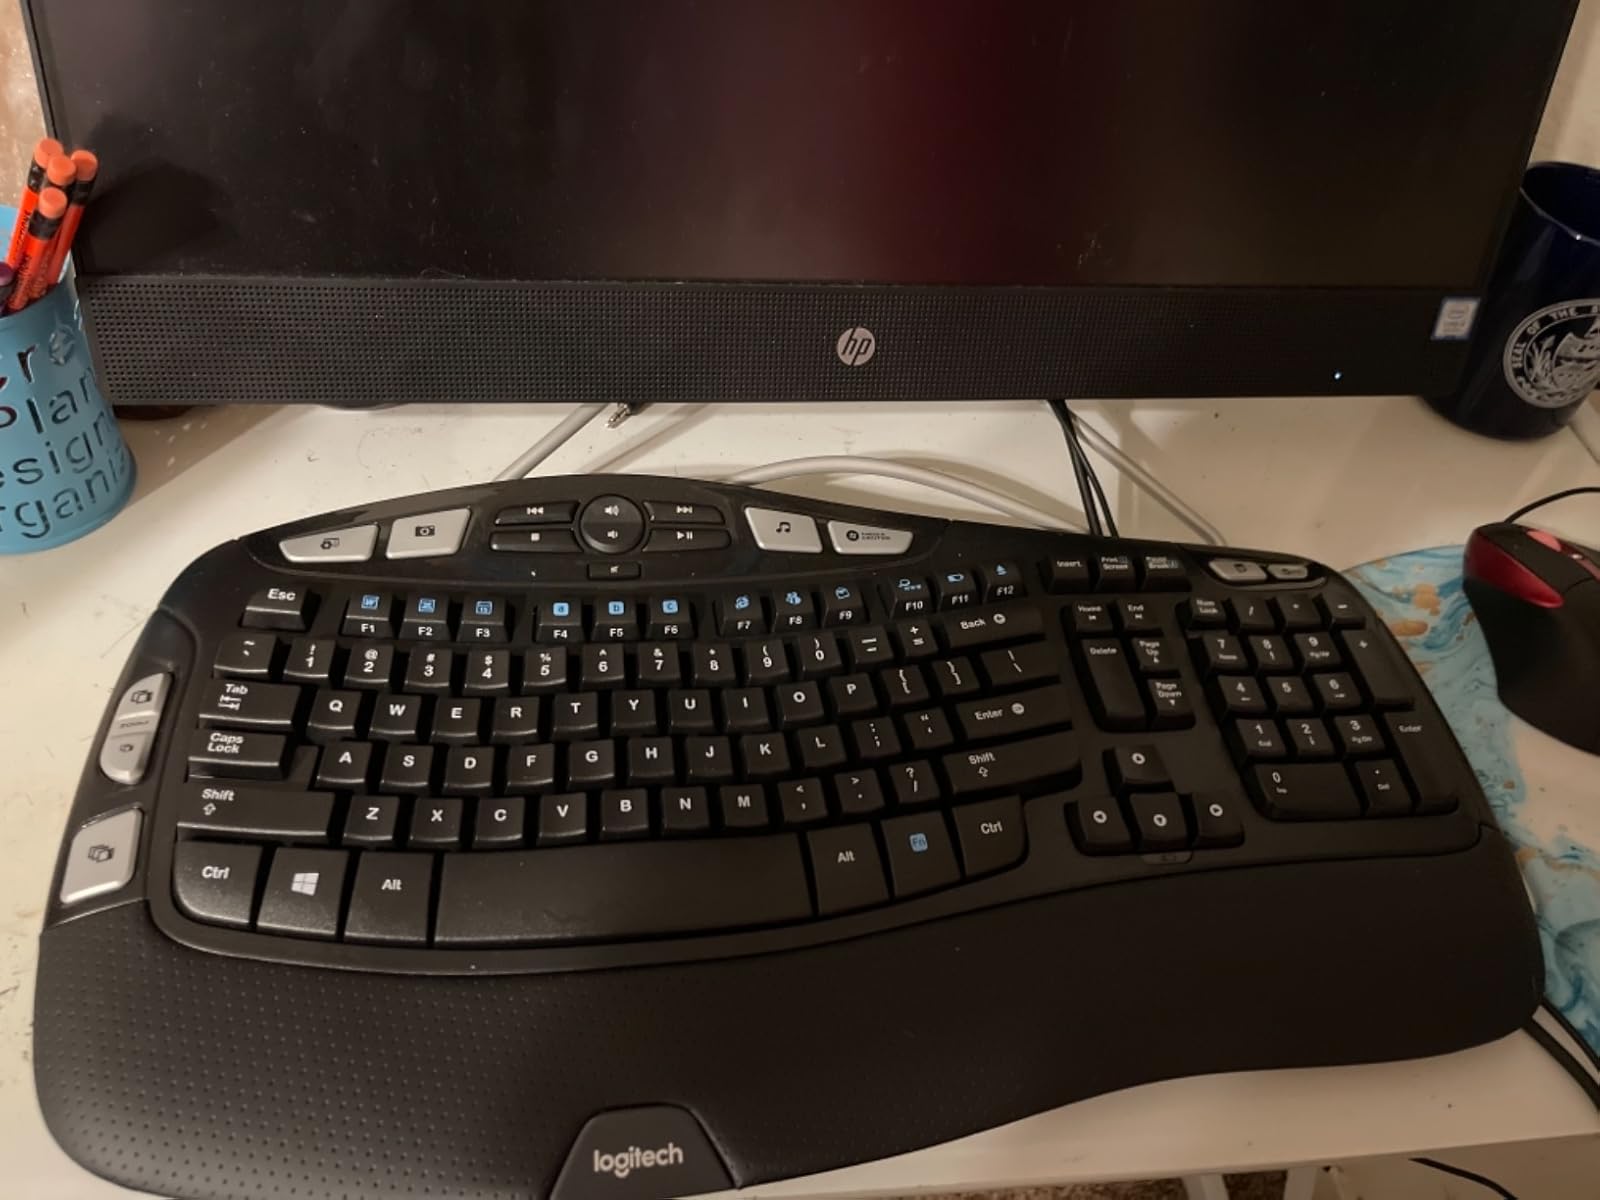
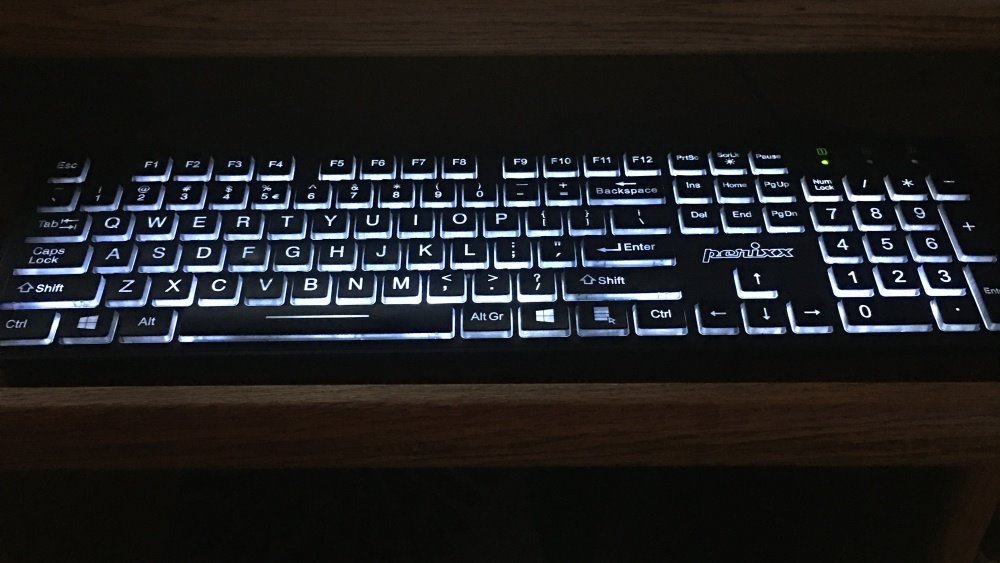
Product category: keyboard
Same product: no